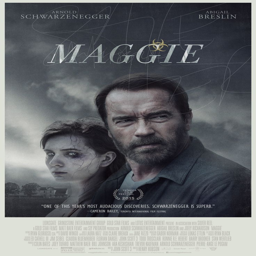
return to the main poster page for person